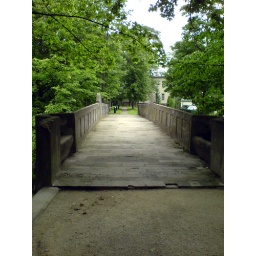
Apparently the building of this bridge was supervised by a Prof. Manntueffel, whose name in German translates to man-devil.